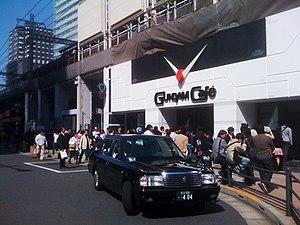
Mobile Suit Gundam, ou plus simplement Gundam, est une franchise d’animation japonaise créée par Yoshiyuki Tomino et Hajime Yatate pour le studio Sunrise en 1979. Appartenant au genre mecha, elle présente divers éléments classiques de la science-fiction — guerres spatiales, univers scientifiquement avancé — mais innove par sa volonté de réalisme, aussi bien à travers la narration qu’à travers les éléments technologiques. Les robots géants, essence du genre mecha, y sont donc pour la première fois ramenés au rang de simples armes de masse au Japon. Cette idée novatrice, qui reflète alors l’ouverture du public traditionnel des séries animées aux adultes, donne naissance à un sous-genre de la science-fiction japonaise nommé « real robot ».